Beeston Regis

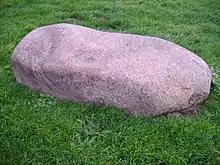
Farmer James Reynolds' headstone in Beeston Regis churchyard

Other features of the village are the cliff-top Parish Church of All Saints (which is a Grade I listed Church and is located in Church Close), dating from the latter part of the 11th century or early in the 12th. The tower arch opening into the nave is 13th century, as are much of the chancel and nave walls. Probably towards the end of the 13th century or early 14th century the church was reconstructed. The existing arcades were inserted into the nave walls onto the aisles, which were constructed at this time, and the nave walls raised to provide for the clerestory, the window arches of which are decorated on the outside with squared flints. The inventory of 1552 makes it clear that there were three bells in the tower, a fourth being added in 1610. The latter is the only one remaining, the others being sold to defray the cost of repairs in 1765.